History of chemistry

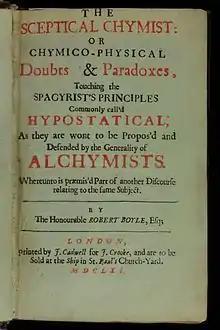
Title page from "The Sceptical Chymist", 1661, Chemical Heritage Foundation

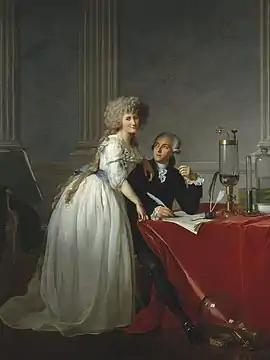
"Portrait of Monsieur Lavoisier and his wife", by Jacques-Louis David

Anglo-Irish chemist Robert Boyle (1627–1691) is considered to have initiated the gradual separation of chemistry from alchemy. Although skeptical of elements and convinced of alchemy, Boyle played a key part in elevating the "sacred art" as an independent, fundamental and philosophical discipline. He is best known for Boyle's law, which he presented in 1662, though he was not the first to discover it. The law describes the inversely proportional relationship between the absolute pressure and volume of a gas, if the temperature is kept constant within a closed system.